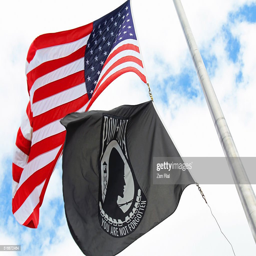
flag waving in the wind on metal flagpole